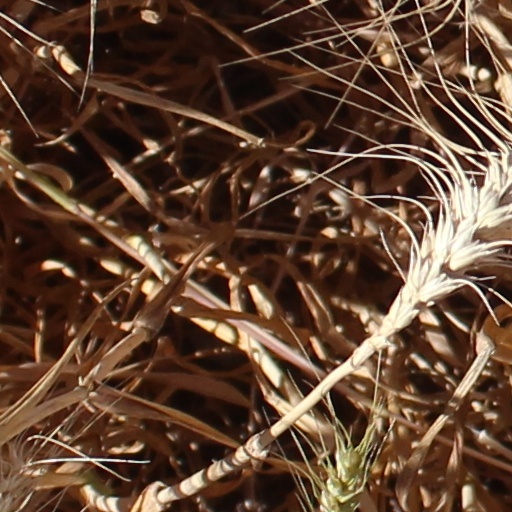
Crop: wheat